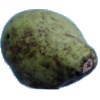
Label: Pear Stone 1